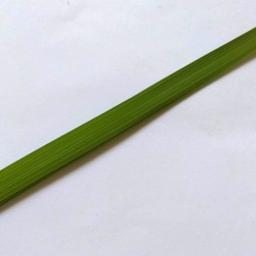
Label: Rice___Healthy